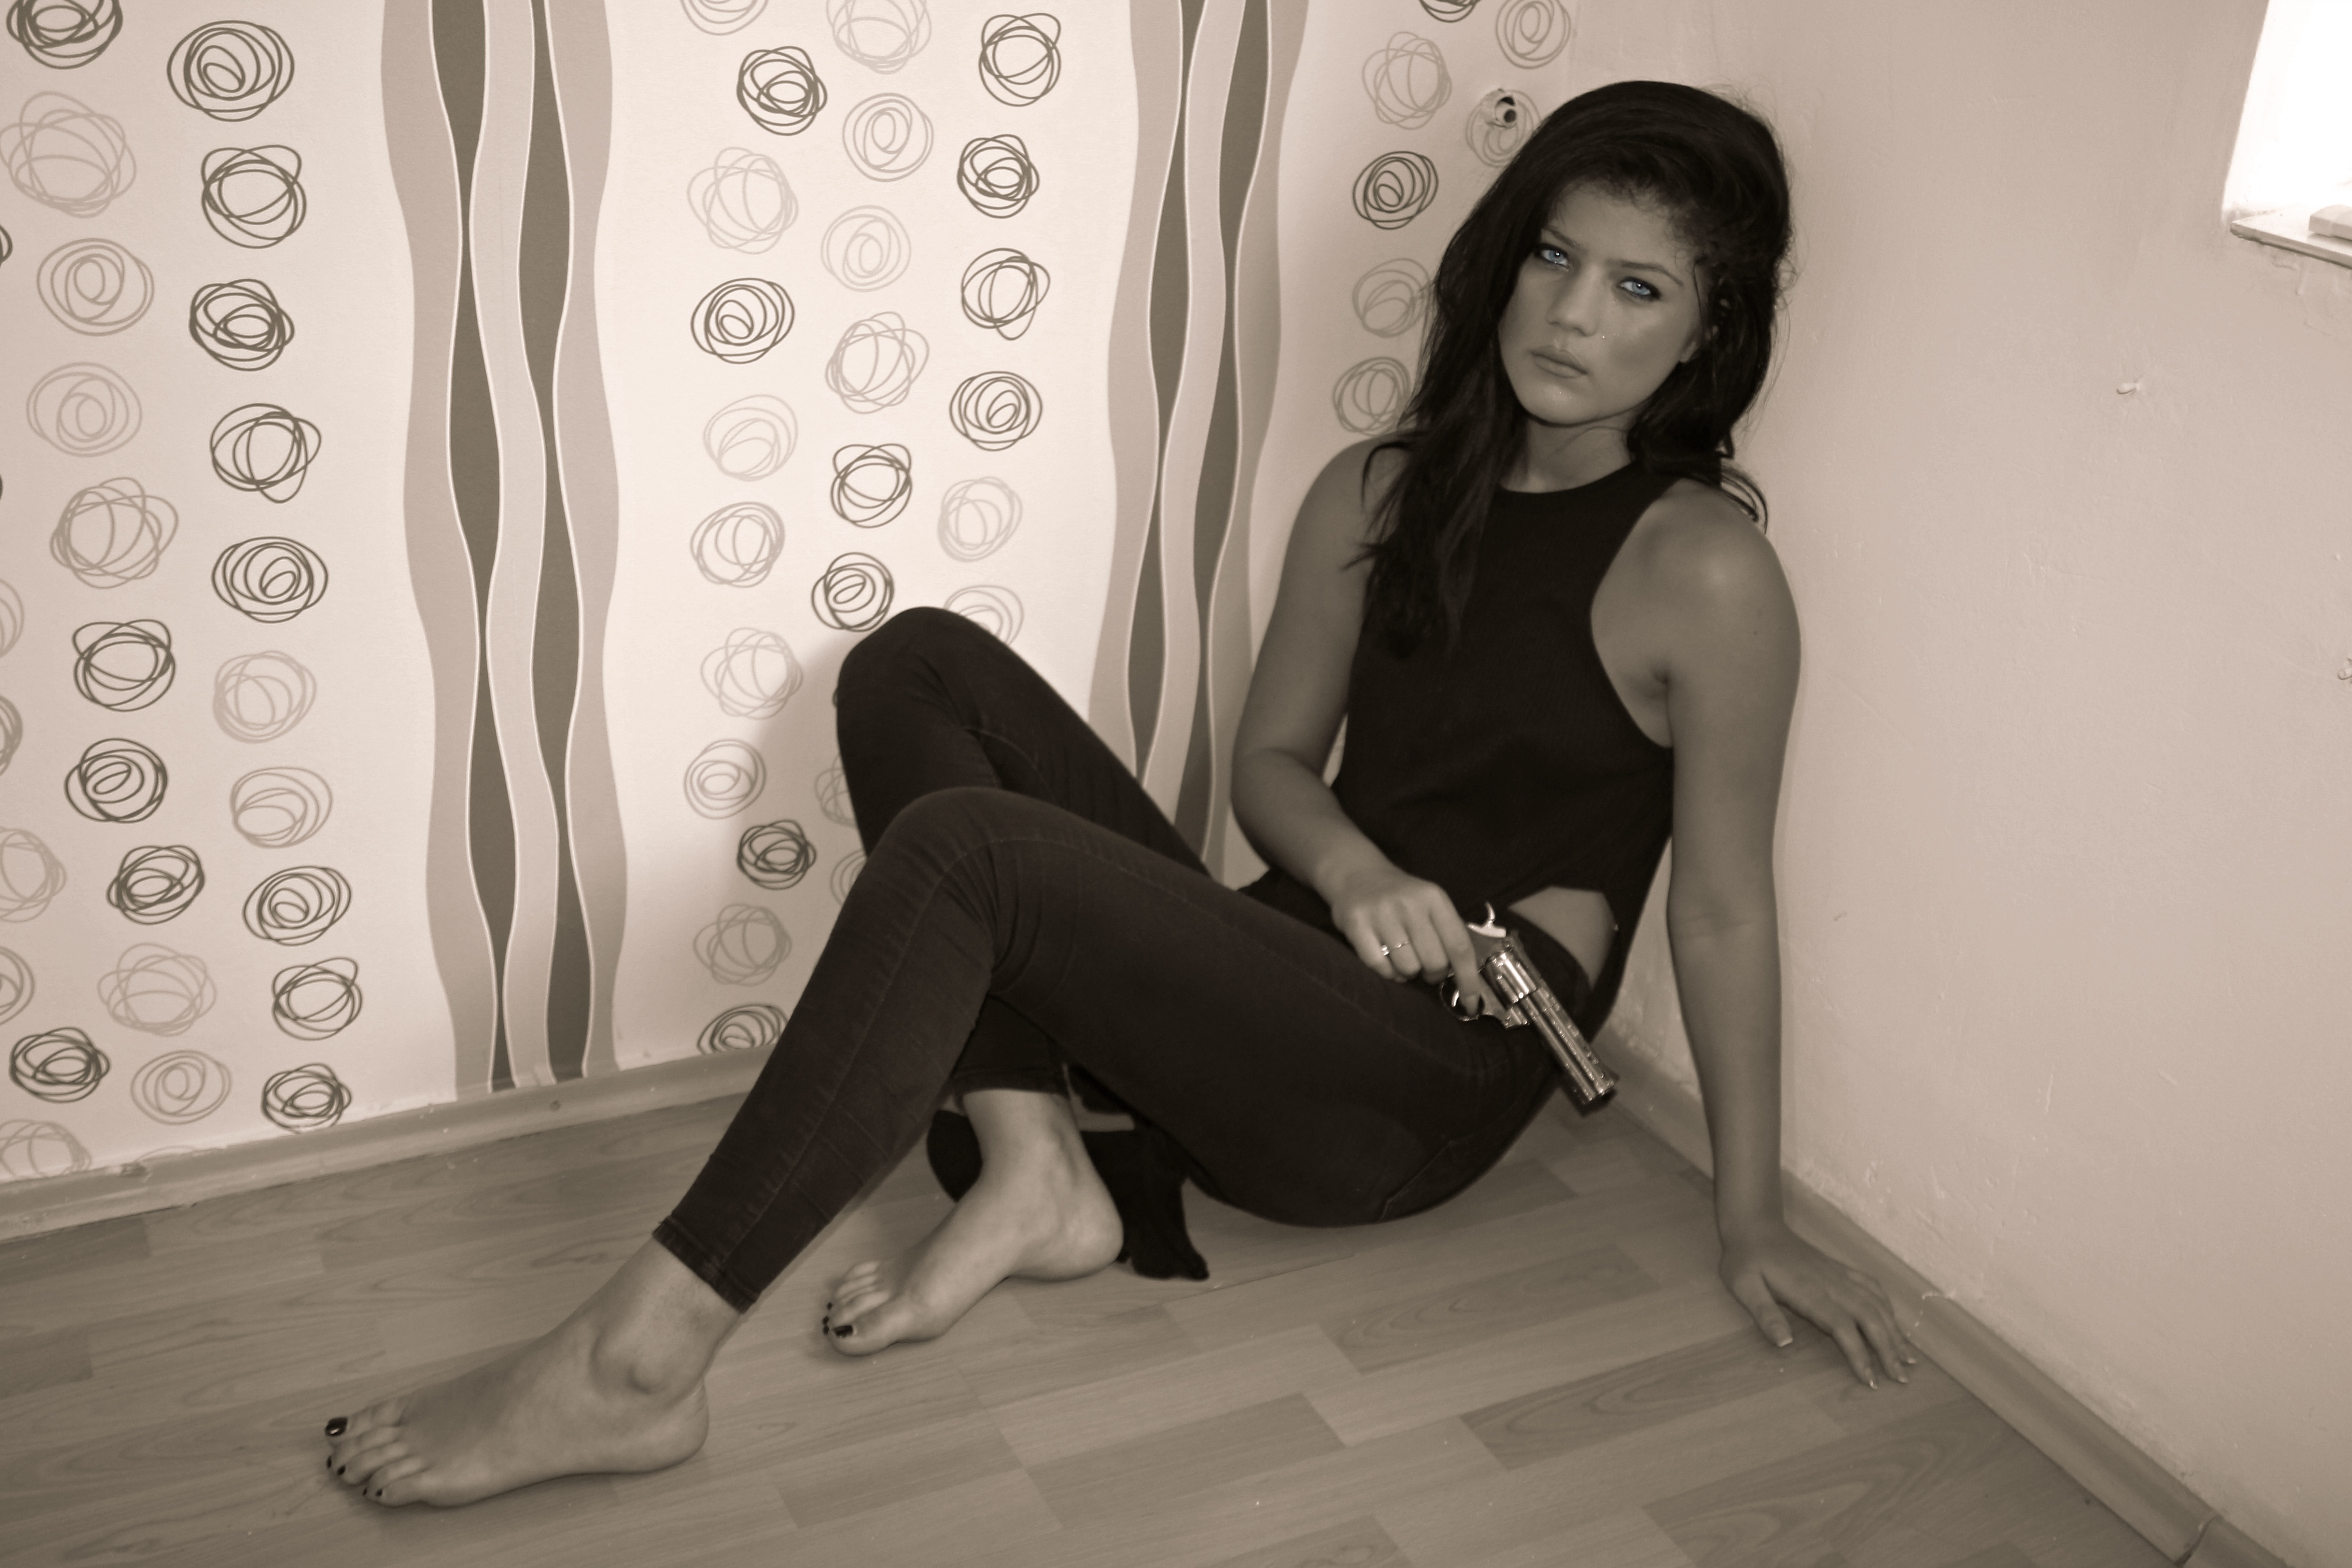
girl, hair, leg, sadness, model, clothing, black, weapon, long hair, human body, black hair, fear, thigh, crime, regret, tights, stocking, pistol, photo shoot, undergarment